Waveguide flange

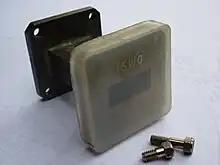
Figure 4. Plastic caps over disconnected flanges prevent dirt and moisture entering the waveguide, in addition to protecting the face of the flange from damage.

Because the working of a choke connection depends on the wavelength, its impedance can be zero at at most one frequency within the operating band of the waveguide. However, by making the gap extremely narrow, and the choke ditch relatively wide, the input impedance can be kept small over a broad frequency band. For gap and ditch widths in a fixed proportion, the connection input impedance is approximately proportional to either width (doubling both widths is like having two connections in series). Increasing just the ditch width, increases its input impedance proportionately, and to a some extent decreases the transformed impedance, though the effect is limited when the gap-length is not exactly one quarter wavelength. The MIL-spec choke flanges have a gap width of between 2% and 3% of the waveguide height (the smaller inner dimension of the guide), which for WR28 waveguide (WG22) amounts to a gap of just 3 thousandths of an inch. The choke ditch in these flanges is some 8 times wider (around 20% of the waveguide height), although the proportions vary considerably, as the width-to-height ratio of the standard mid-size guides deviates from 2:1. MIL-spec choke flanges are intended for use over the full recommended operational frequency band of the waveguide